Alex Ferguson

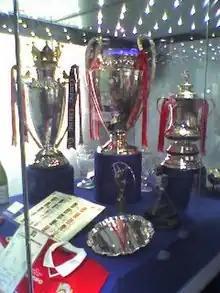
Under Ferguson, United acclaimed a treble of trophies in the 1998–99 season.

In the final weeks of the league season, Arsenal emerged as a credible challenger to United. Both clubs were also paired together in the semi-final of the FA Cup, decided by a replay as the original game finished goalless. Keane was sent off in the second half and United conceded a penalty late into the match with the score 1–1. Dennis Bergkamp's effort was saved by Peter Schmeichel. Ferguson hoped his team "could at least take it to a penalty shoot-out", but instead the match was settled in extra time: Giggs ran the length of the pitch and evaded several Arsenal players to score the winning goal. United went on to beat Newcastle United in the FA Cup final and completed the double – a week earlier the team had regained the Premiership title.